Valeriu Ghilețchi

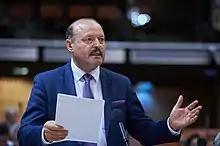
Ghilețchi in 2018

Valeriu Ghilețchi (born 8 July 1960) is a Moldovan-Romanian Baptist clergyman and politician.